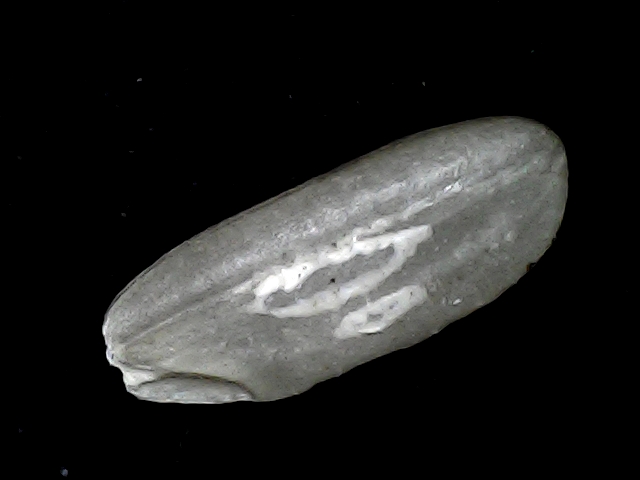
Rice variety: BD91